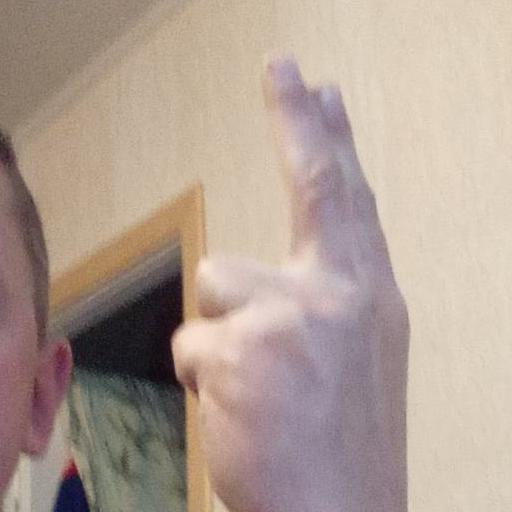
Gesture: two_up_inverted